Guy (given name)

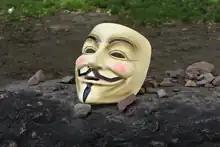
Guy Fawkes mask.

Guy is a masculine given name derived from an abbreviated version of a Germanic name that began either with "witu", meaning "wood", or "wit", meaning "wide." In French, the letter "w" became "gu" and the name became Gy or Guido. In Latin, the name was written as Wido. It was a popular name in Normandy and was used in England as well after the Norman Conquest. The name was popularized by romantic ballads about the dragon-slaying, giant-fighting folk hero Guy of Warwick. Guy Fawkes and the failed 1605 Gunpowder Plot later made the name synonymous with treachery in England. Effigies of Guy Fawkes are burned every year on Guy Fawkes Night in the United Kingdom. By the early 19th century, the tradition led to Guy being a term in England for a poorly dressed man. In the United States, "guy" became slang for an everyman. Its use for characters by Sir Walter Scott in the 1815 novel "Guy Mannering" and by Charlotte Yonge in her 1853 novel "The Heir of Redclyffe" popularized the name in the United States. In recent years, Guy Fawkes masks have symbolized resistance to tyranny. Unrelated to this, "Guy" is also an Anglicization of the Hebrew name , which means "ravine".